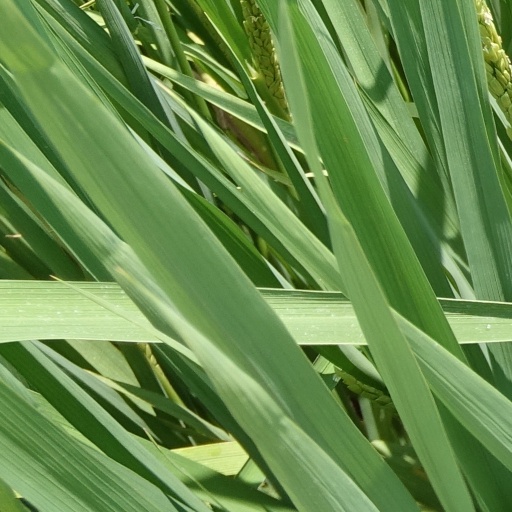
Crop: rice